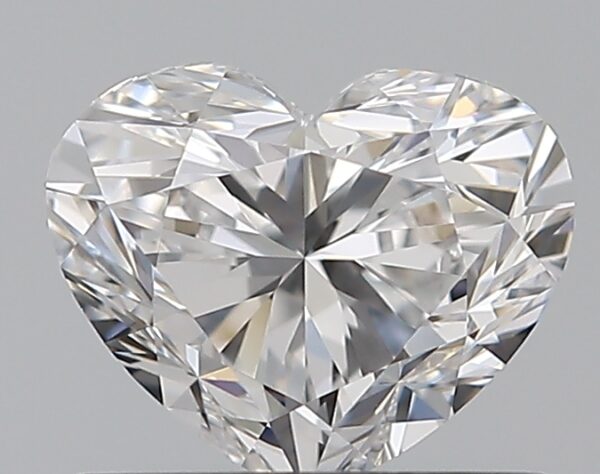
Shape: heart
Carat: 0.7
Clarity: VS1
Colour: D
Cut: GD
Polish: EX
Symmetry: GD
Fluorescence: F
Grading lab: GIA
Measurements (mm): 4.94 x 6.02 x 3.64